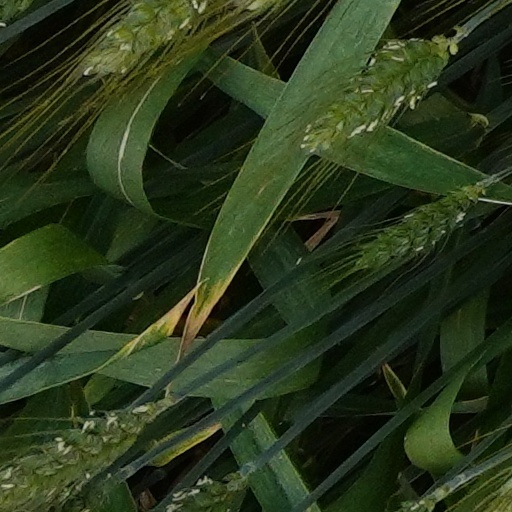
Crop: wheat